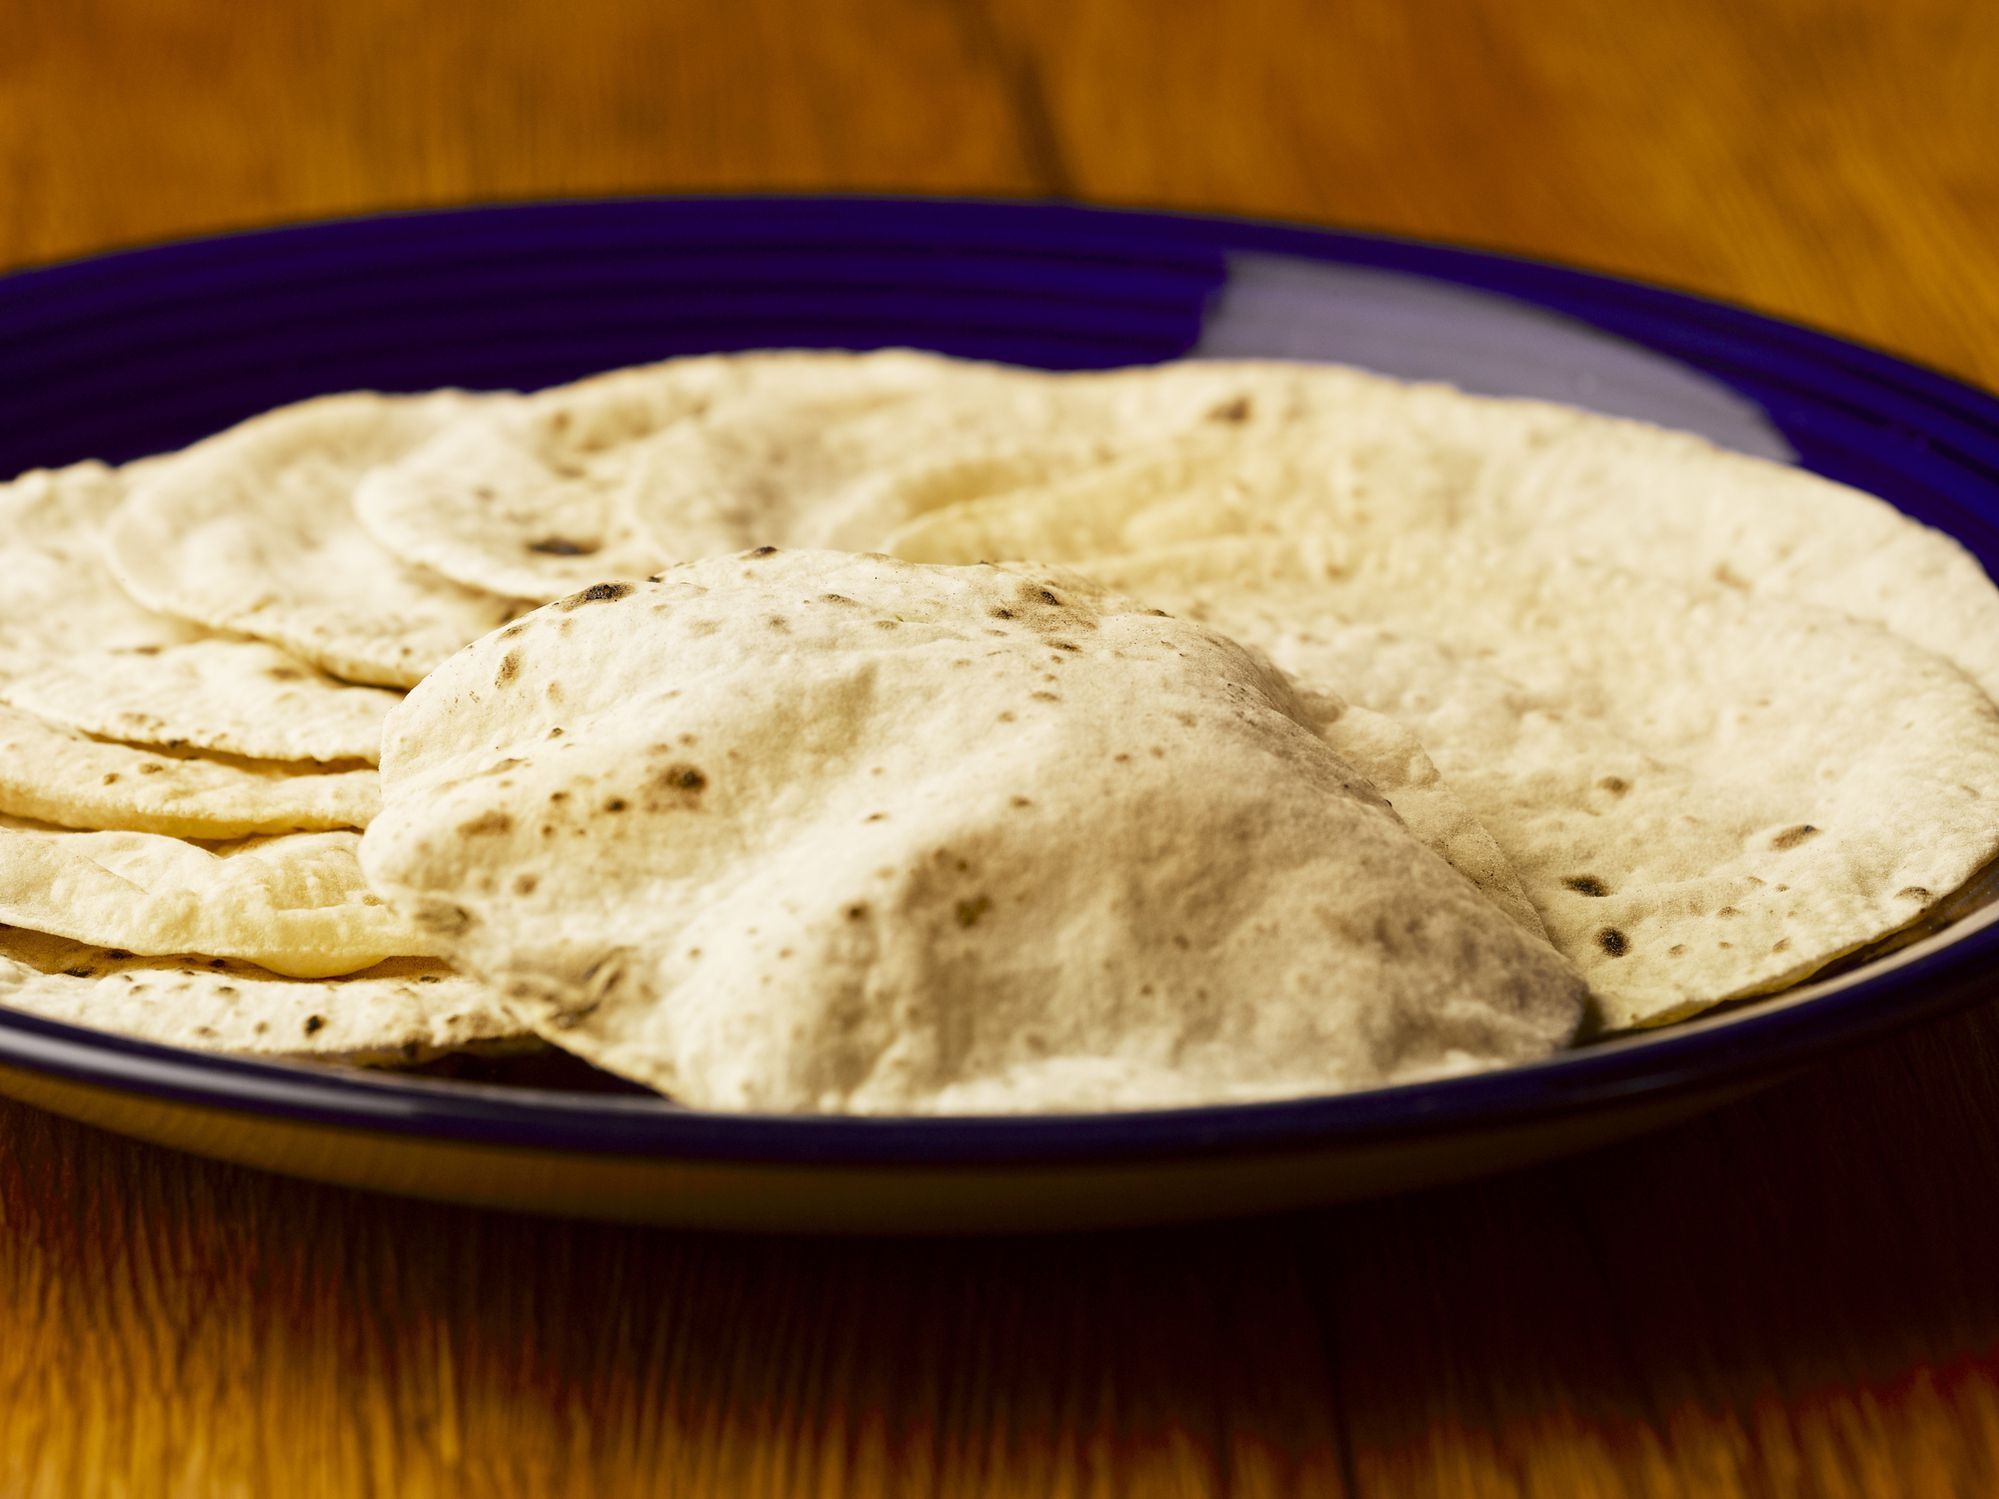
Dish: chapati